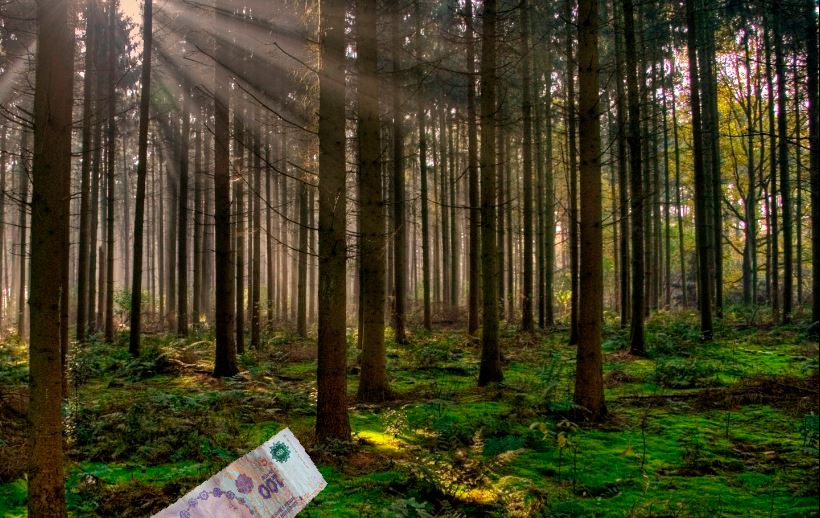
Denominación: 100